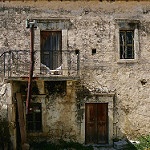
Scene: Outdoor